Anding Men station

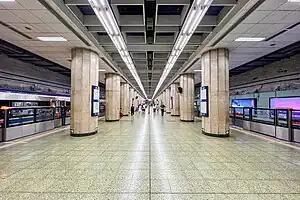
Platform in June 2023

Anding Men Station is a station on Line 2 of the Beijing Subway. The station is named after Andingmen, a city gate in Beijing's city wall, which was torn down during the construction of the subway in the late 1960s.